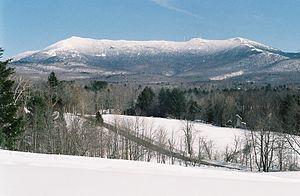
Le mont Mansfield est le point culminant du Vermont avec une altitude de 1 339 mètres. C'est aussi le plus haut sommet des montagnes Vertes. Le mont Mansfield est aussi l'un des trois sommets des montagnes Vertes où une toundra alpine se développe avec sa diversité botanique.